Eusébio

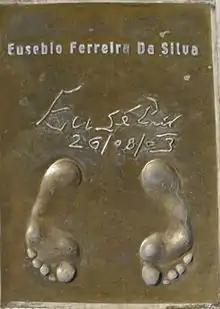
Eusébio's Golden Foot in Monaco

Eusébio was a devout Roman Catholic and married Flora Claudina Burheim on 8 October 1965. They had two daughters together, Carla Elisa Bruheim da Silva Ferreira (born 1968) and Sandra Judite Bruheim da Silva Ferreira (born 1969).